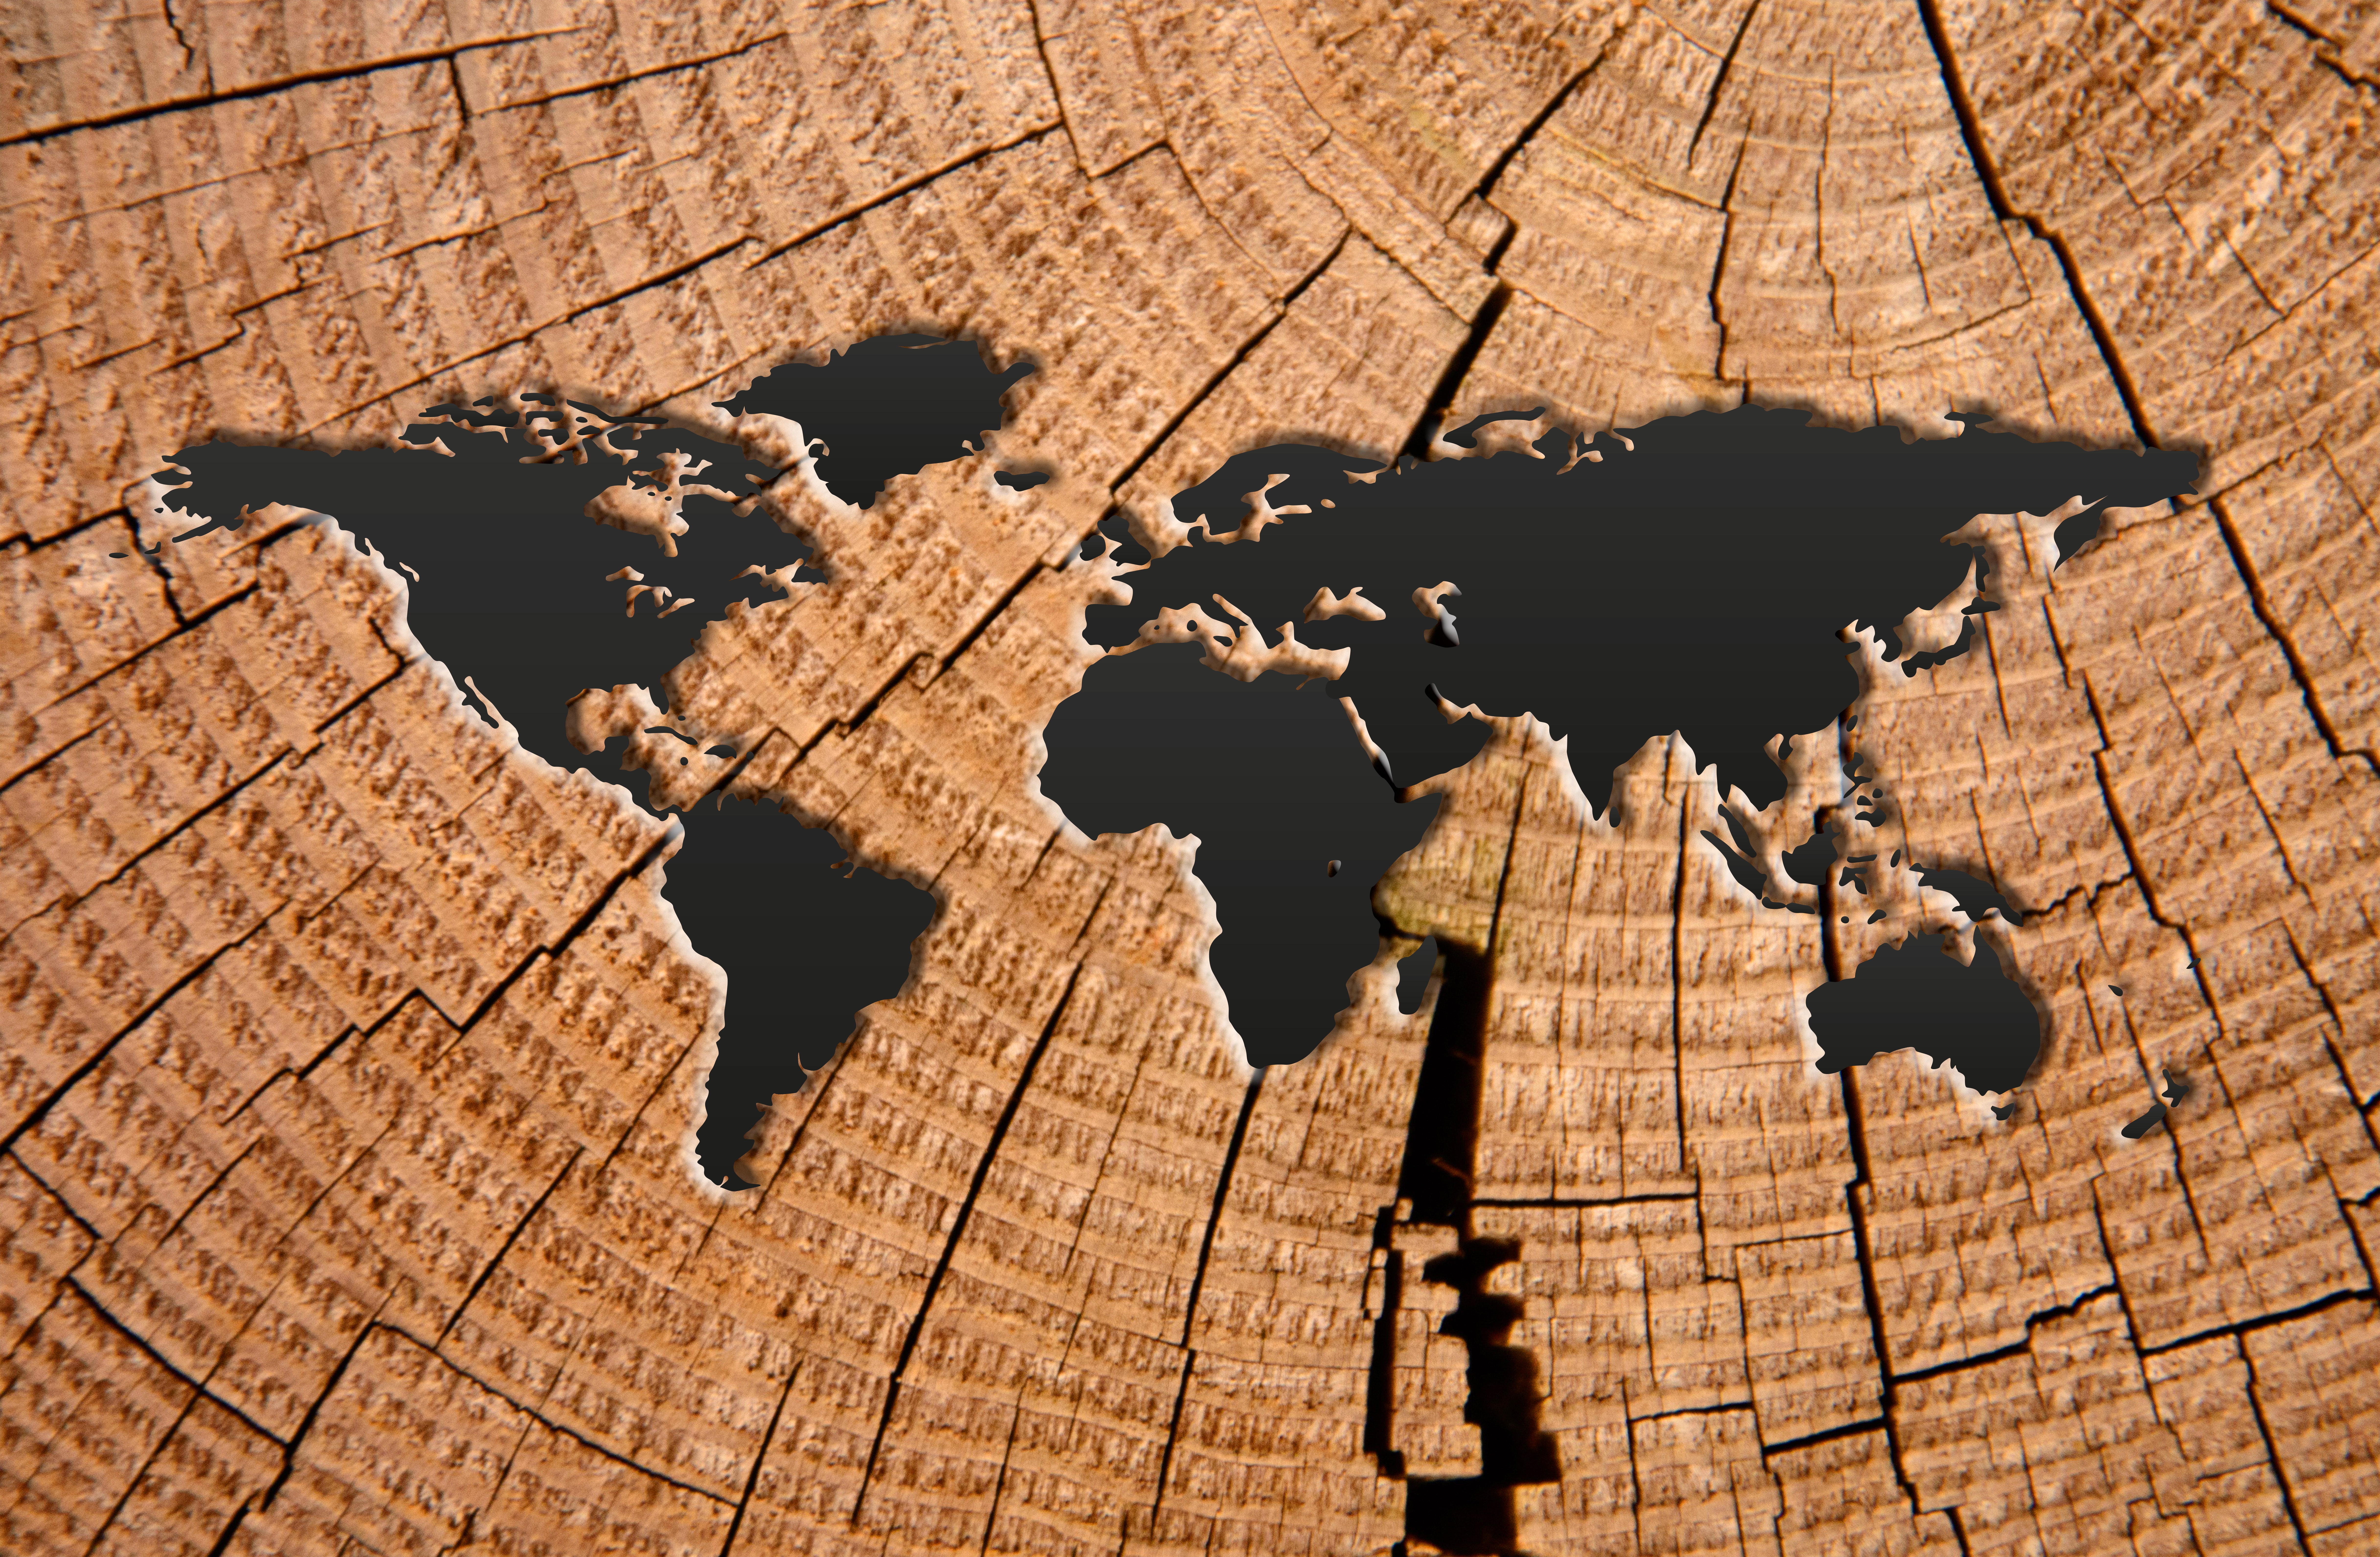
tree, wood, texture, leaf, old, wall, pattern, reflection, shadow, soil, map, globe, world, earth, grid, map of the world